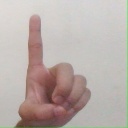
अक्षर: ड